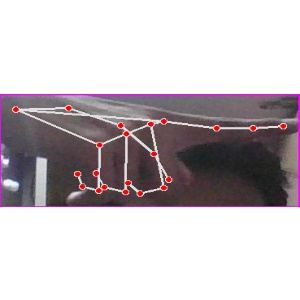
अक्षर: प